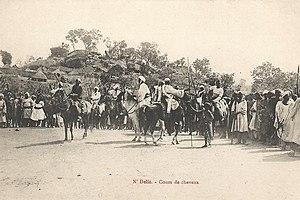
N'Dellé. Cours[e] de chevaux. Carte postale ancienne, sans indication d'auteur, d'éditeur ou de date. Collection particulière
Le cheval en République centrafricaine est vraisemblablement présent dans ce secteur depuis la période pré-coloniale, amené par les Peuls dans le cadre du commerce avec les populations du Soudan. La cérémonie fastueuse de Jean-Bedel Bokassa, qui importe pour l'occasion huit chevaux blancs du haras du Pin en France, en 1977, a marqué les esprits. L'unique race de chevaux élevée sur le territoire centrafricain est le Dongola.